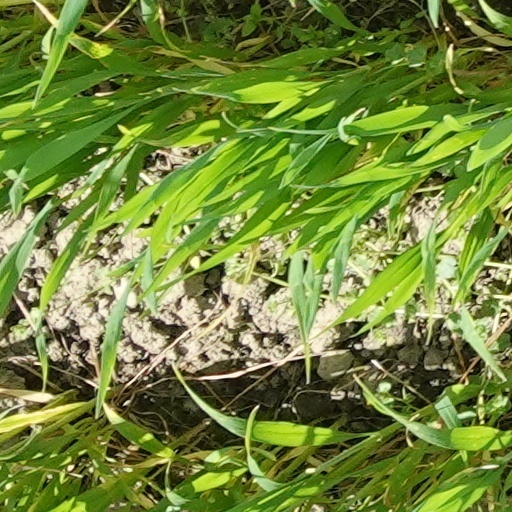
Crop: wheat